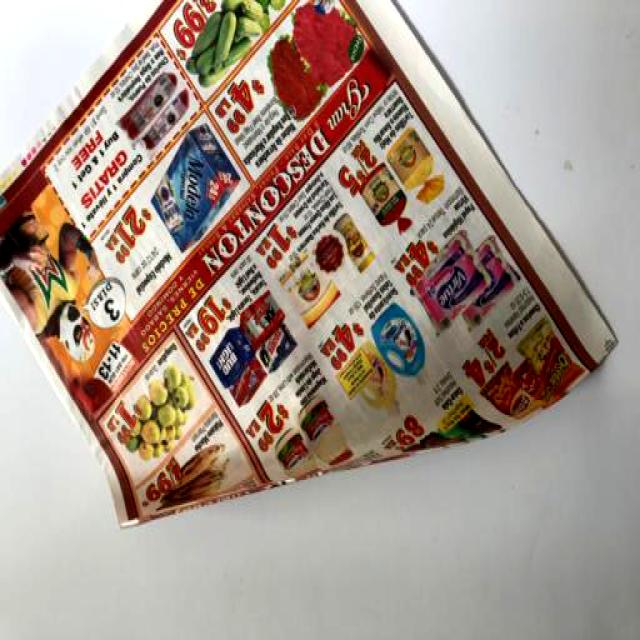
Label: Paper